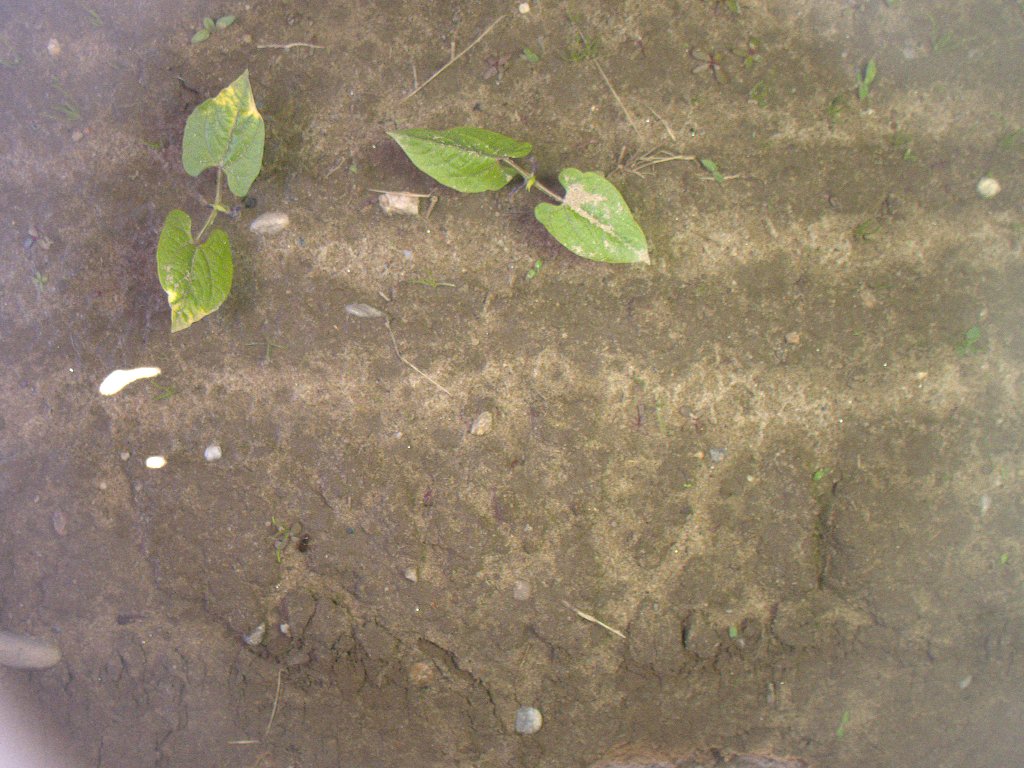
Crop: bean
Objects: bean, stem_bean, bean, stem_bean